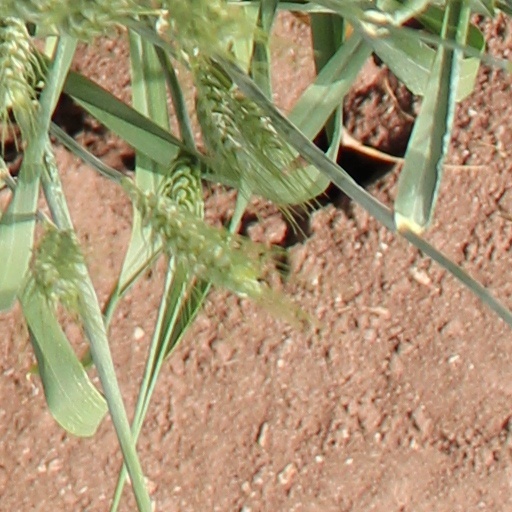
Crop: wheat